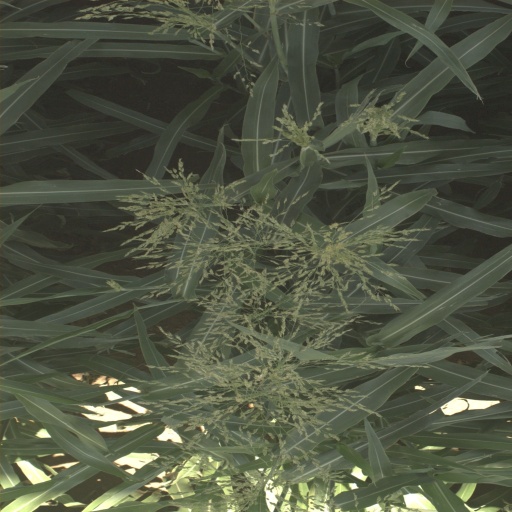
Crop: sorghum